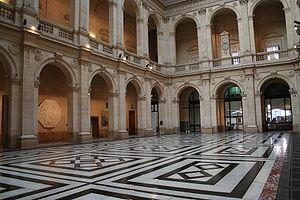
Le palais de la Bourse est un des monuments de Marseille situé sur la Canebière dans le quartier de Belsunce, dans le 1ᵉʳ arrondissement. Il est le siège de la chambre de commerce et d'industrie Marseille-Provence et abrite le musée de la Marine.